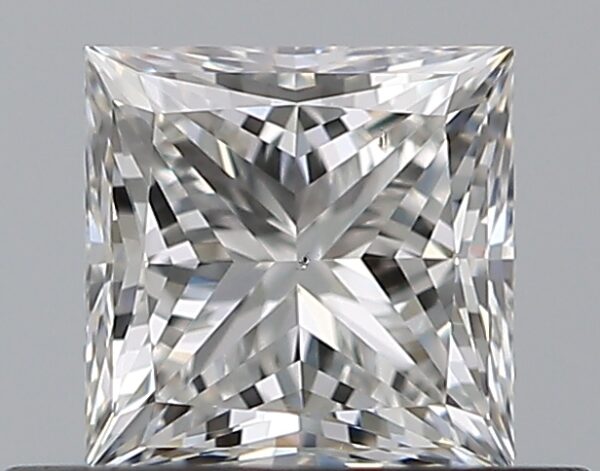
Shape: princess
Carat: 0.51
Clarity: VS2
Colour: G
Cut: EX
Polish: EX
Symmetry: VG
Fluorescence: N
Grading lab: GIA
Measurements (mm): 4.27 x 4.26 x 3.13